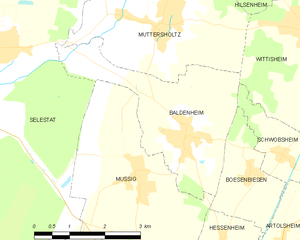
Carte des communes françaises